Sotirios Kyrgiakos

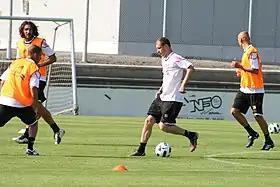
Kyrgiakos in training for Liverpool on the far left

On 21 August 2009, it was announced that he had signed a two-year deal with the option of a further year for Liverpool. The Greek international was handed the number 16 shirt. Kyrgiakos scored his first goal for the club against Stoke City on 16 January 2010 in the 57th minute and also completed the full 90 minutes in a 1–1 draw alongside Martin Škrtel at the Britannia Stadium, later being named man of the match by various British sport sites for his performance in that match. On 17 January 2010, former Liverpool striker and football pundit Stan Collymore wrote an article acknowledging Kyrgiakos' ability, stating that "Kyrgiakos may be keeping Rafa (Benítez) in a job...". Collymore argued that "Sotirios Kyrgiakos could become an unlikely poster boy for the 'new Liverpool.'" He stated, "The big pony-tailed Greek put in a sterling performance at The Britannia and may typify the less football, more grit of the new Reds... And it is no-nonsense men such as Kyrgiakos who like to roll up their sleeves which can keep Rafa in a job right now." Liverpool's very next game was a crunch-match against Tottenham Hotspur, who were perceived as one of the clubs rivalling Liverpool for fourth in the Premier League table. Liverpool won 2–0 and Kyrgiakos put in another solid performance, one described by Sky Sports as "magnificent."